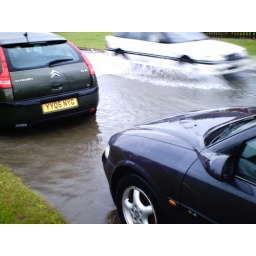
Moved car to higher ground still in 6 inches of water.